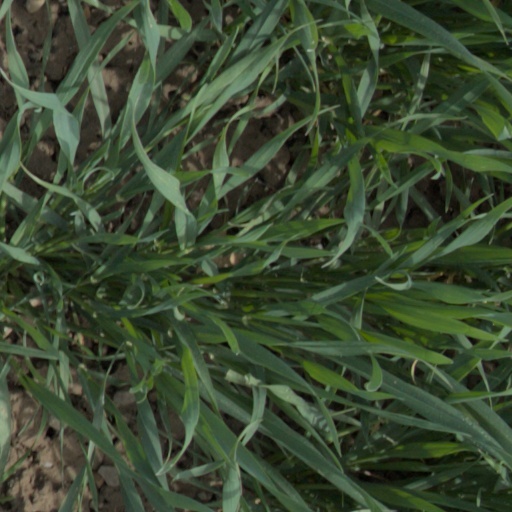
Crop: wheat